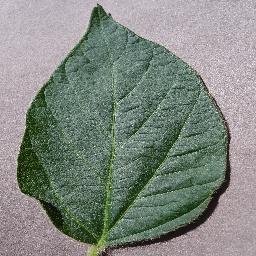
Label: Soybean___healthy